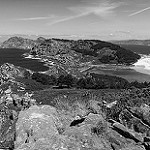
Label: B & W